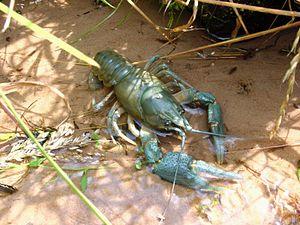
Écrevisse Astacus astacus. Parc naturel régional des Vosges du Nord Magyar: Folyami rák (vagy nemes rák) Astacus astacus Română: Racul-de-râu Astacus astacus Русский: Широкопалый речной рак (Astacus astacus) из регионального природного парка Parc naturel régional des Vosges du Nord (Эльзас и Лотарингия, Франция)
Astacus est un genre de crustacés décapodes de la famille des Astacidae ; il comprend deux espèces :
Les Astacidea ou Astacoures constituent un infra-ordre de crustacés décapodes marins, créé par Pierre André Latreille en 1802. Il comprend les crustacés allongés possédant une puissante paire de pinces : homards, langoustines et écrevisses.
Theux est une commune francophone de Belgique, en Région wallonne, dans la province de Liège, ainsi qu’une localité où siège son administration.
L’écrevisse à pattes rouges est une espèce de crustacés décapodes des eaux douces, autochtone d'Europe et notamment des pays scandinaves.
Cet article fournit diverses informations sur la cuisine de la Haute-Marne, un département du nord-est de la France.